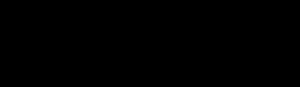
Polyyn
Formlen for toxinet Cicutoxin
Polyyn er betegnelsen for et kemisk stof, en carbonforbindelse, med flere trippelbindinger, ofte konjugerede, dvs. skiftevis trippelbindinger og enkeltbindinger.